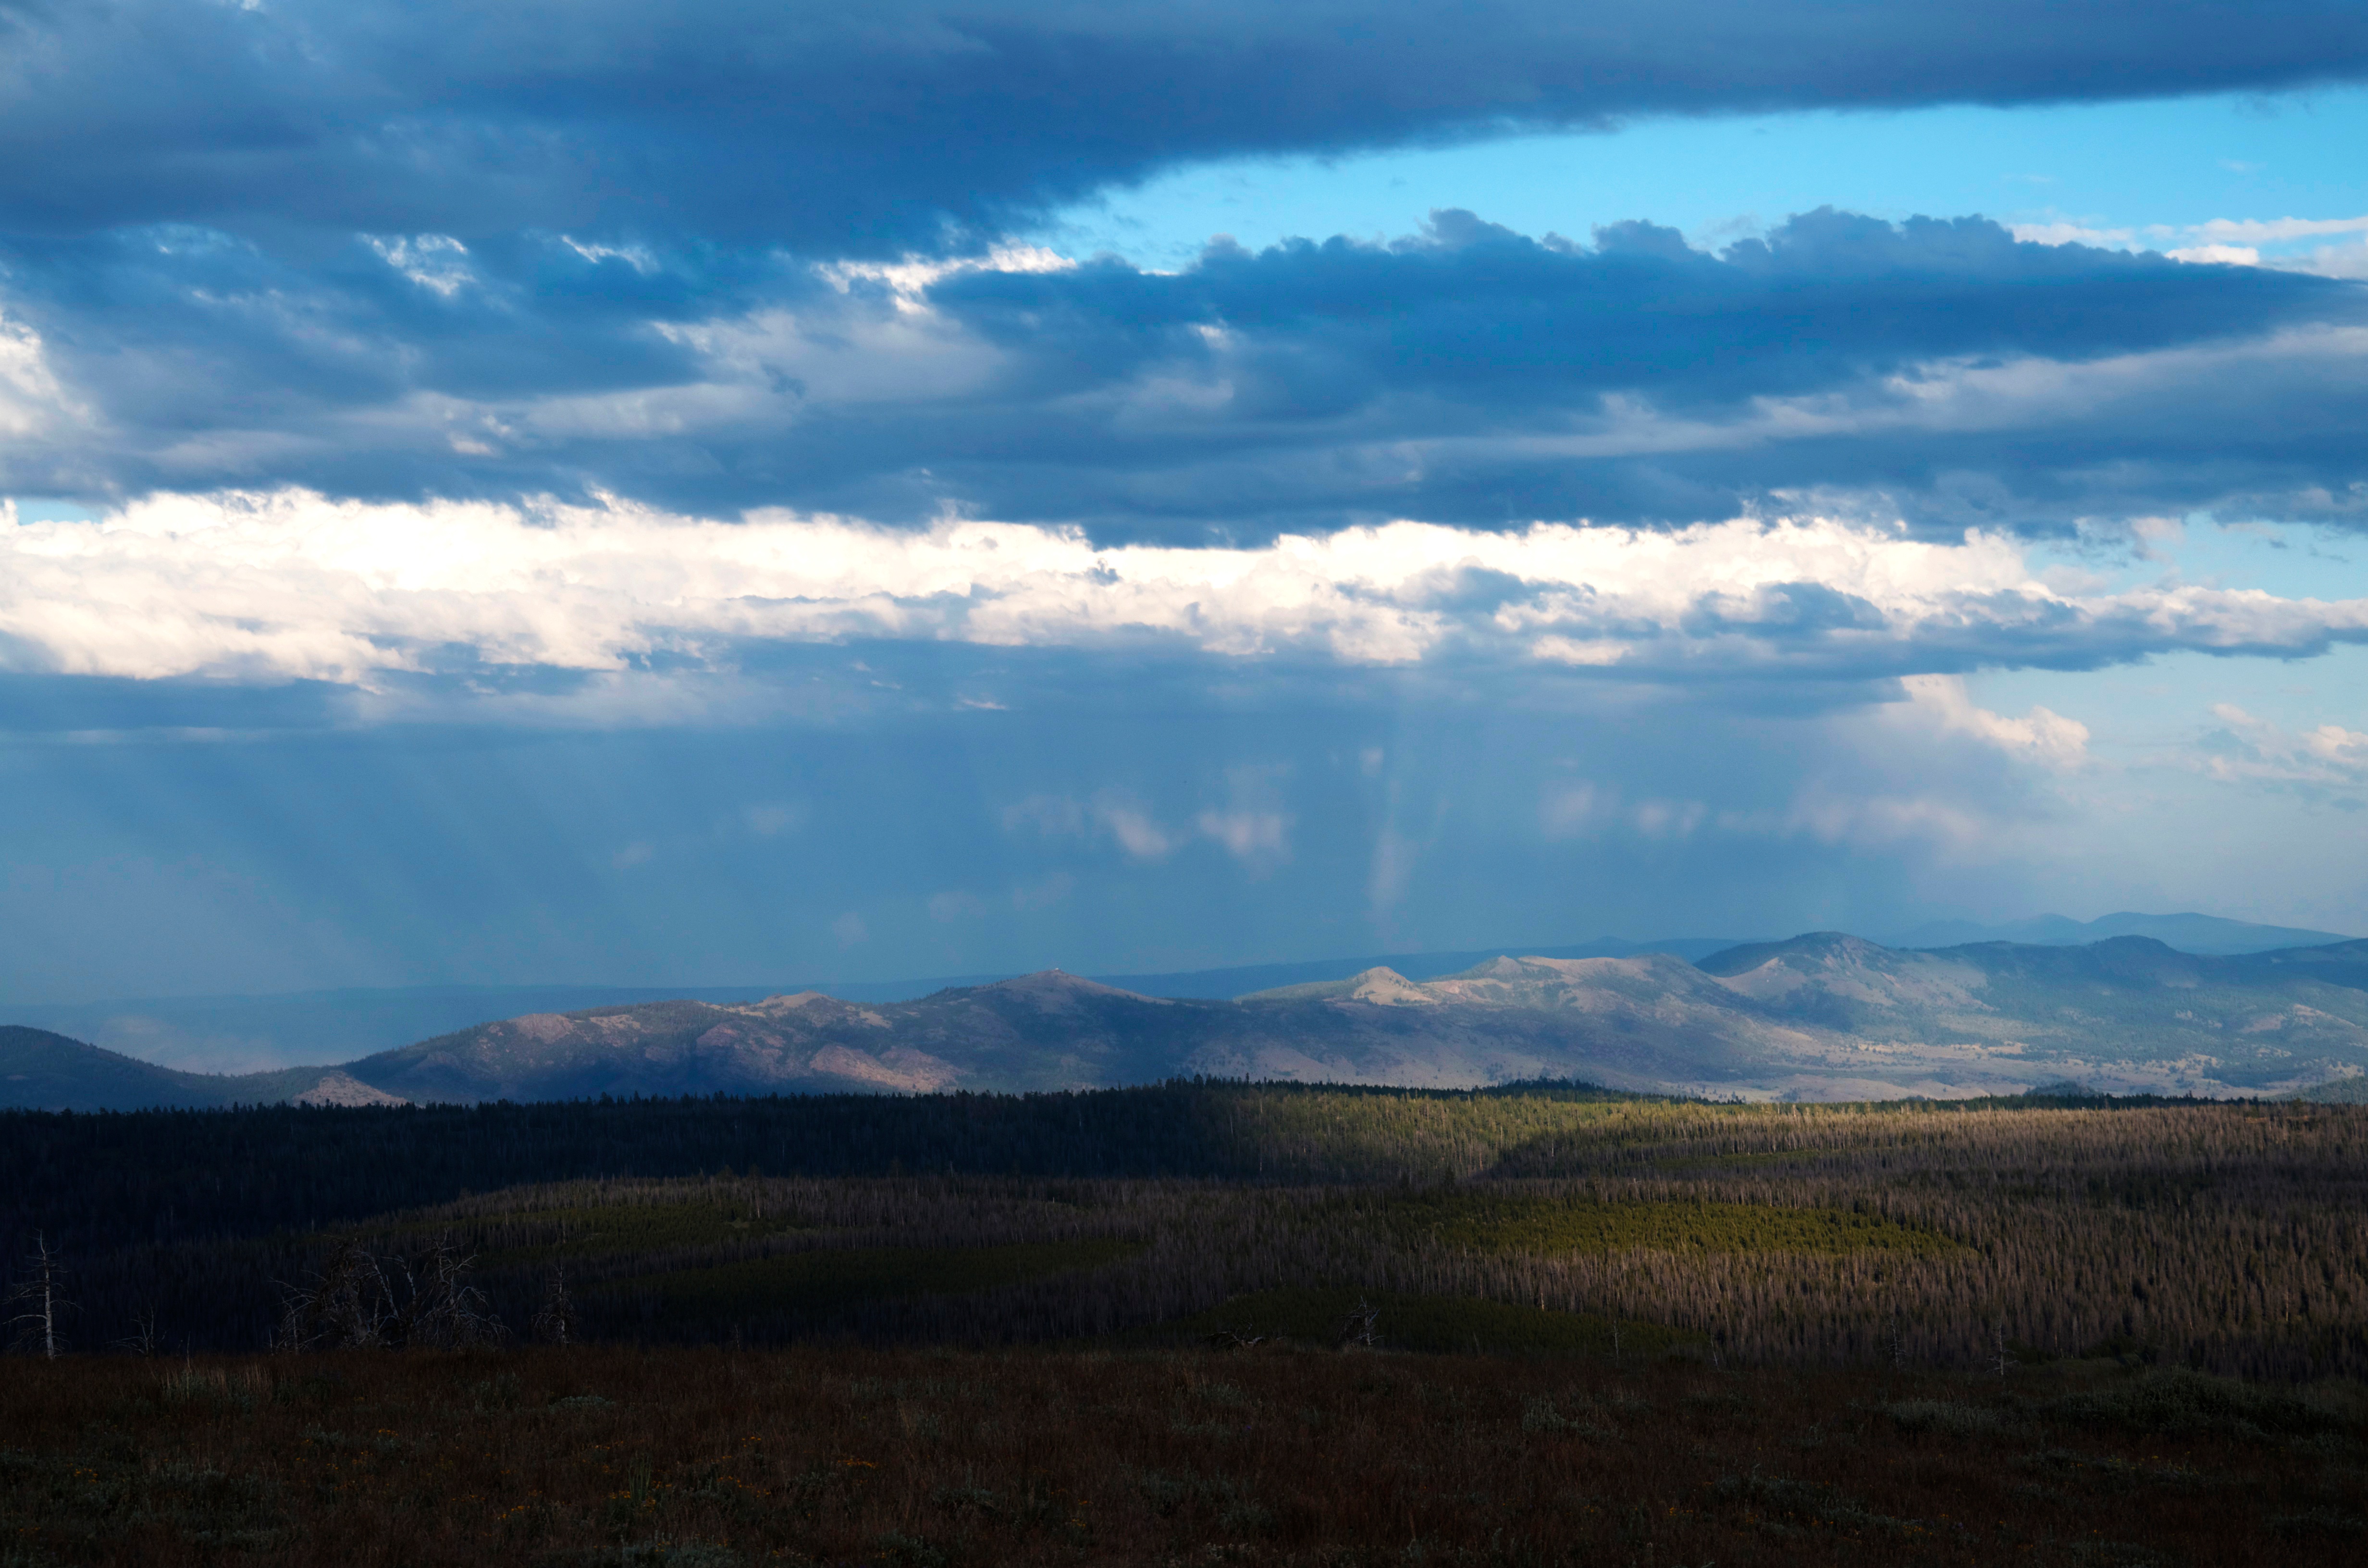
landscape, nature, horizon, wilderness, mountain, cloud, sky, sunrise, sunset, field, prairie, sunlight, morning, hill, dawn, valley, mountain range, dusk, evening, plain, grassland, plateau, loch, rural area, meteorological phenomenon, natural environment, geographical feature, atmospheric phenomenon, mountainous landforms